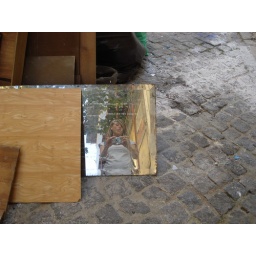
mirror in the way, girl on the street.